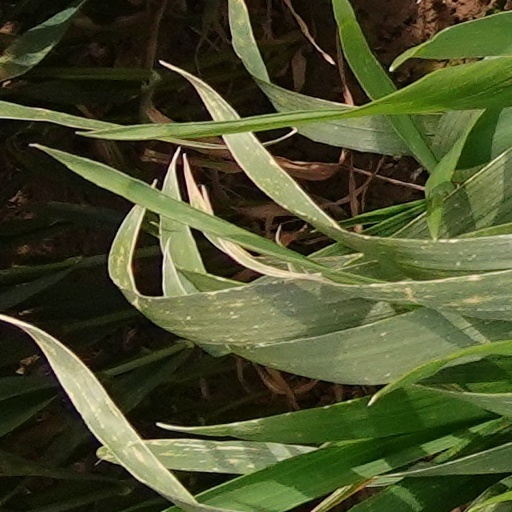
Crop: wheat